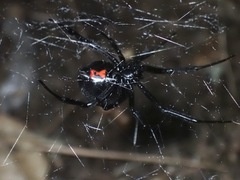
Species: Lactrodectus_hesperus